Melissa Fletcher

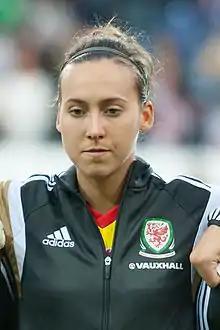
Fletcher playing for Wales in 2015

Melissa Fletcher (born 28 January 1992) is a former professional footballer who played as a forward for the Wales national team and FA WSL club Reading. She joined Reading as a youth player, graduating to the first team at the age of 16. She spent a further ten years with the club before retiring from playing in 2018 due to injury.